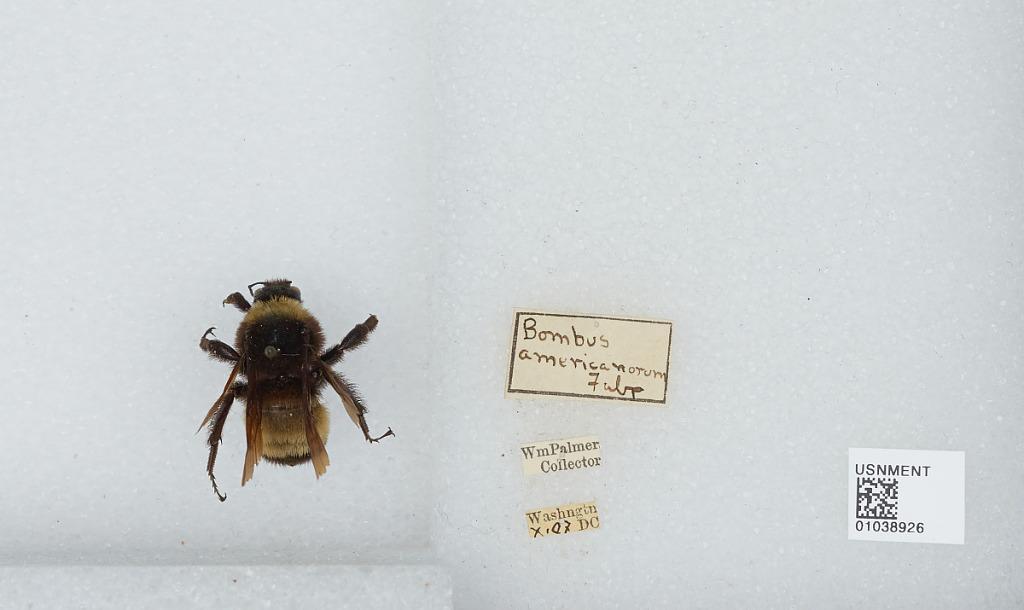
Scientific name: Bombus (Fervidobombus) pensylvanicus pensylvanicus (De Geer)
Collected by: W. Palmer
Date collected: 1907-10-
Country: United States
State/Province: District of Columbia
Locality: Washington
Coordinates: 38.9047, -77.0164